Geert ten Dam

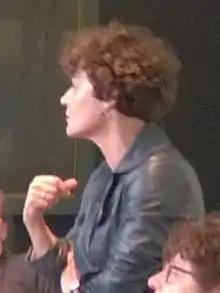

Geert ten Dam (born Eindhoven, 6 November 1958) is a Dutch scientist. She was president of the Board of the University of Amsterdam from 2016 till 2024.